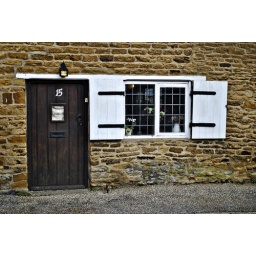
cool door of building in Boughton Village